San Jose International Airport

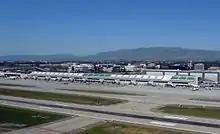
San Jose airport terminals

Norman Y. Mineta San Jose International Airport covers at an elevation of . It has two active runways: 12L/30R and 12R/30L, each asphalt/concrete. The runway separation is less than ideal: 700 feet between centerlines.